Gunn Point, Northern Territory

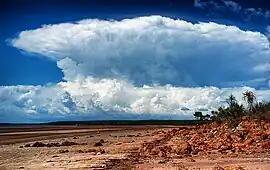
The cloud named Hector with Gunn Point in the foreground looking North

Gunn Point Peninsula located just over an hour from Darwin, Northern Territory, is a fishing, camping and leisure destination.